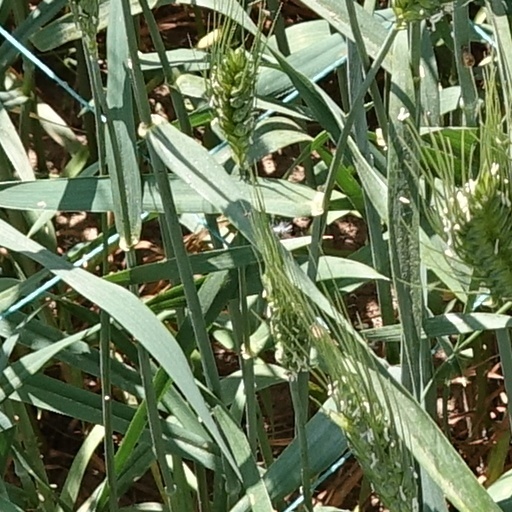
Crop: wheat